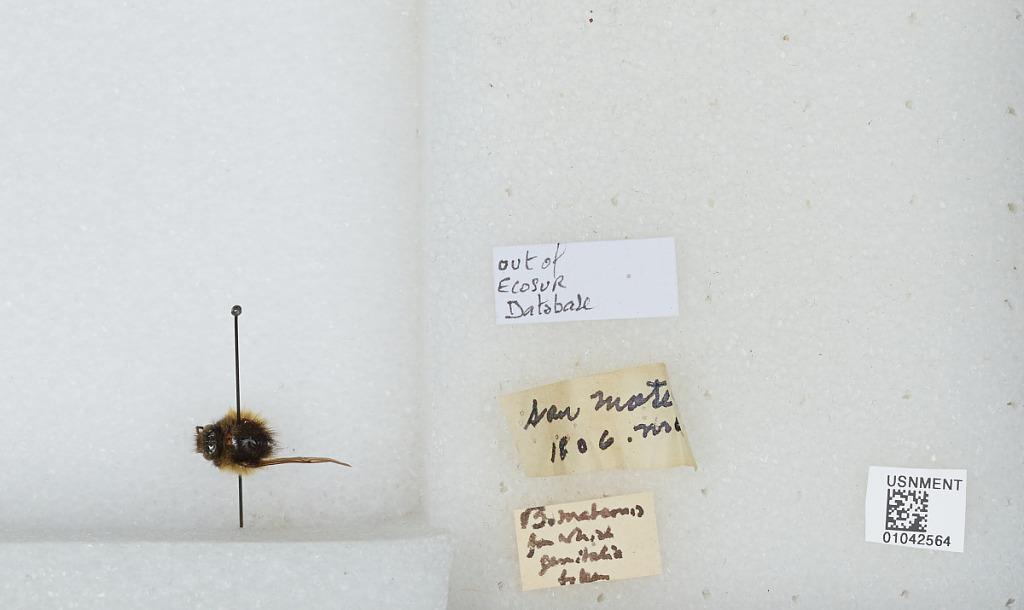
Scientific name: Bombus (Fervidobombus) weisi Friese